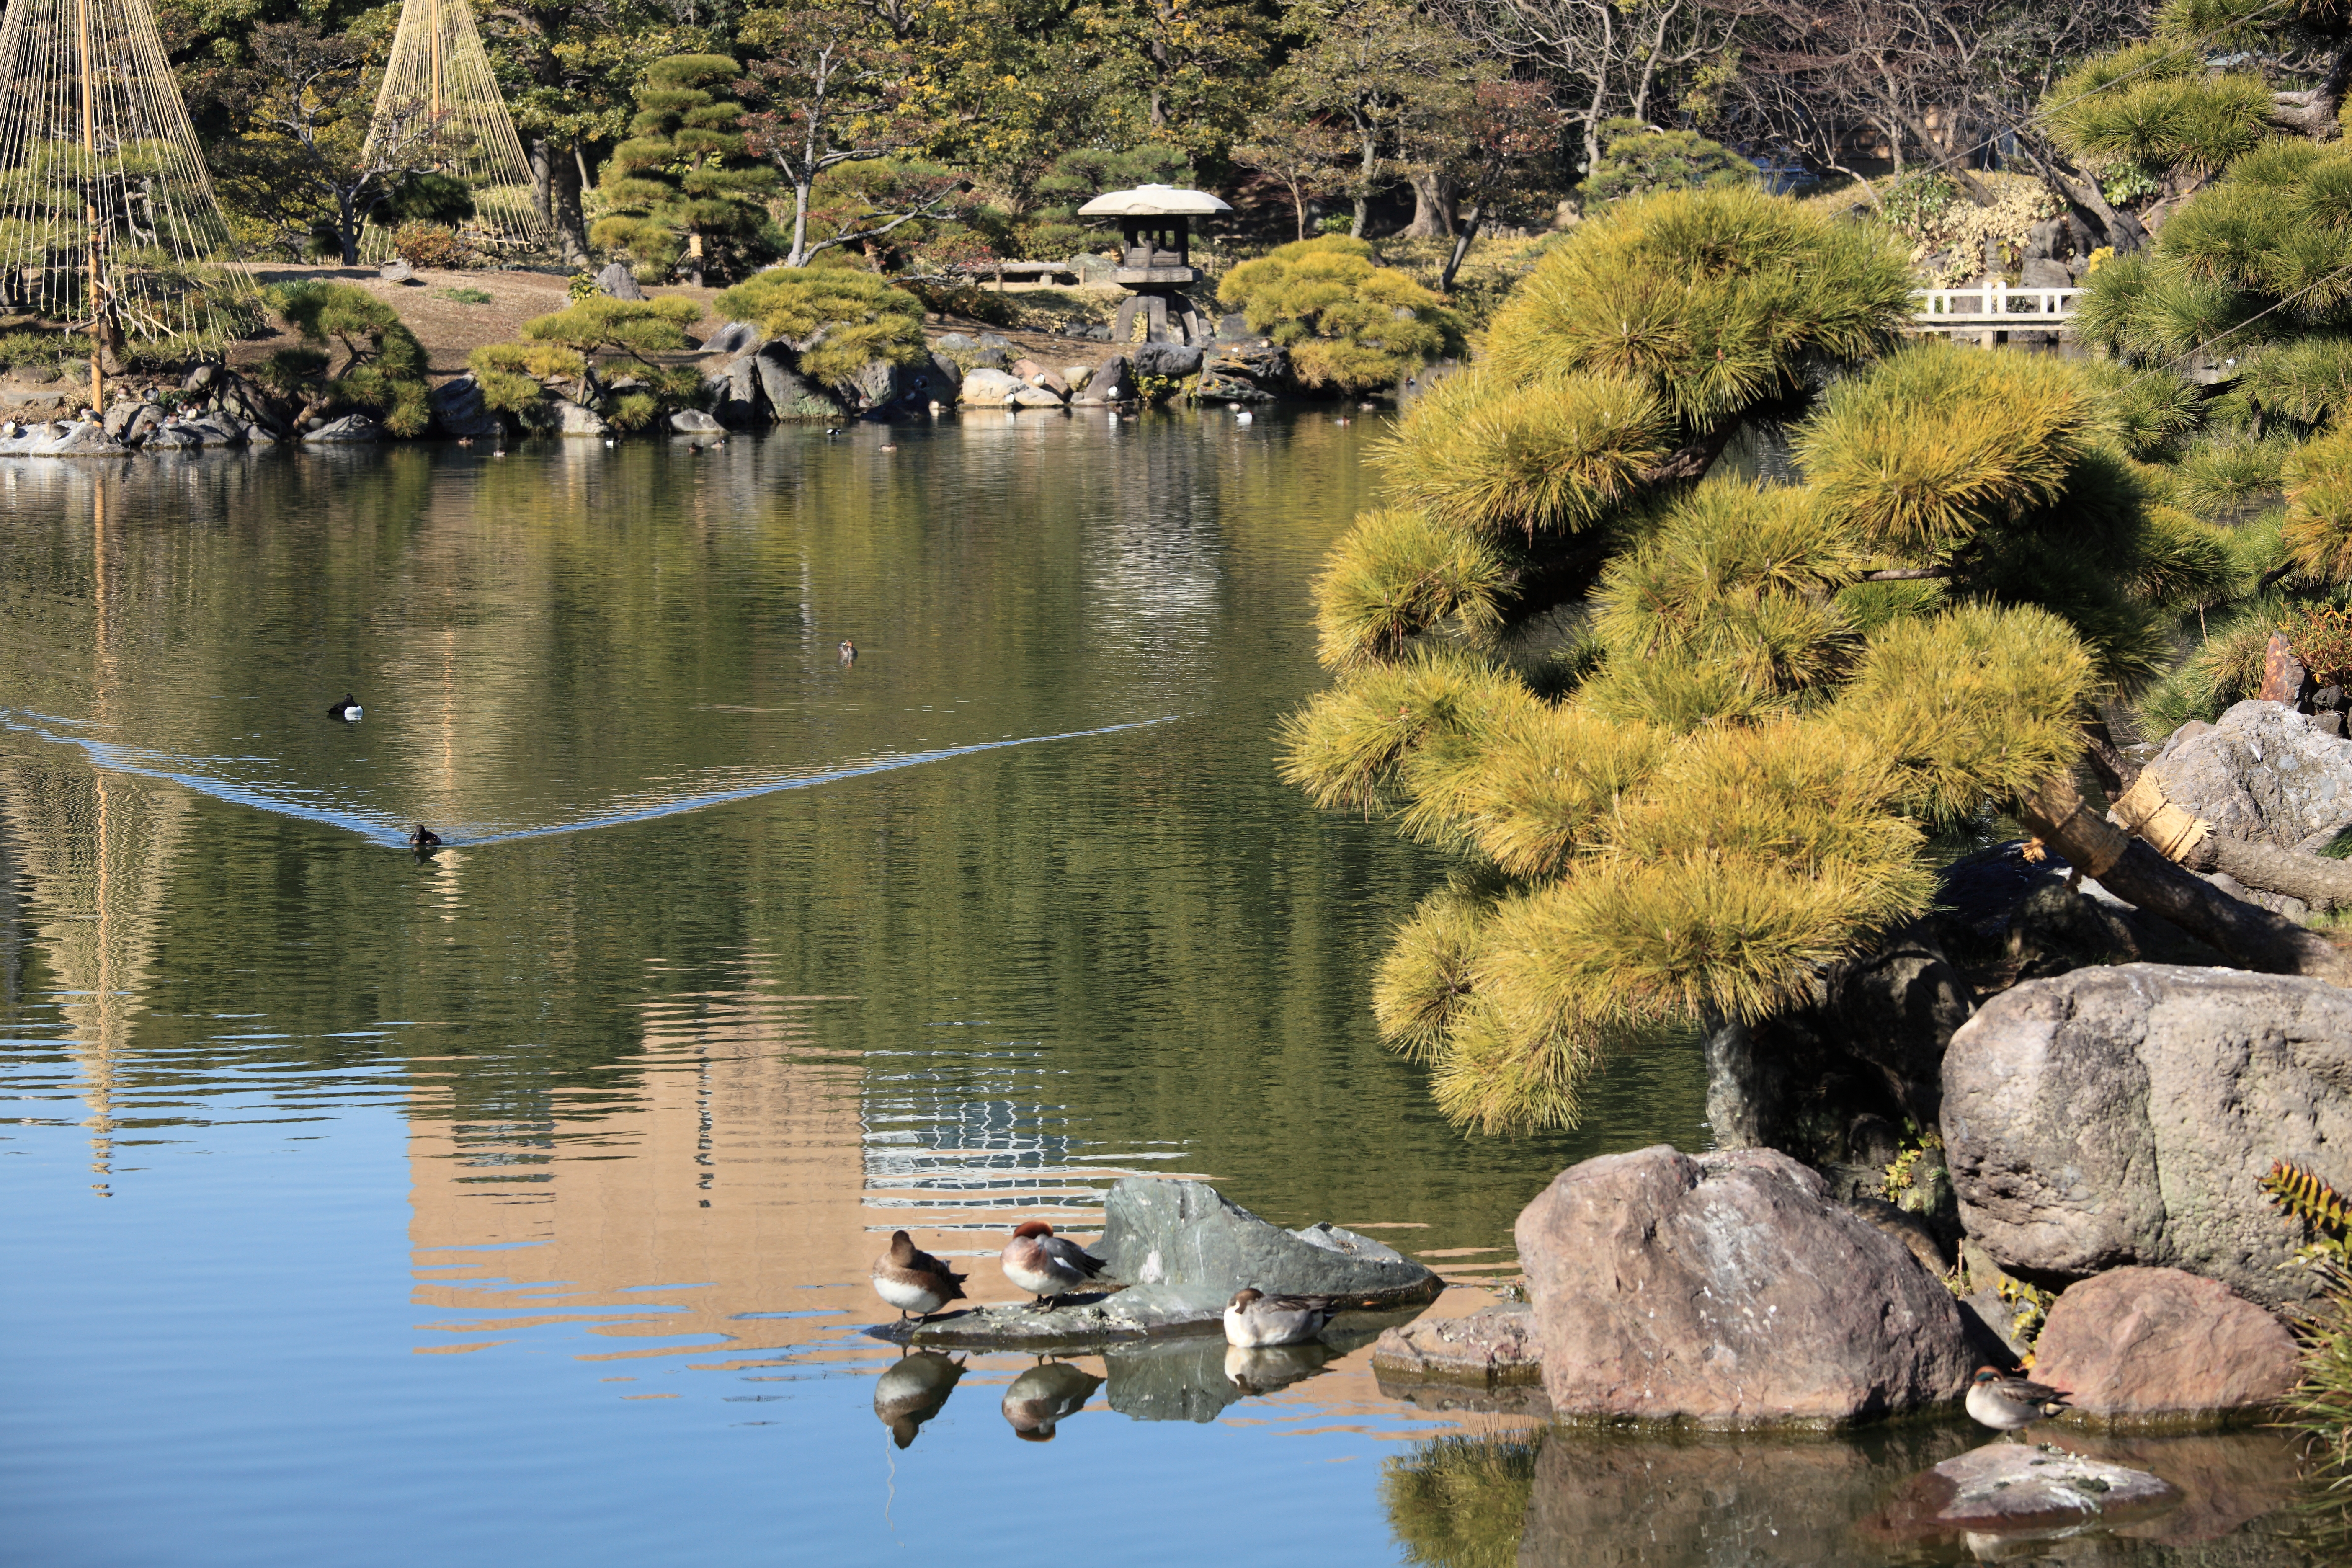
landscape, tree, water, nature, wilderness, plant, flower, lake, river, pond, stream, reflection, high, autumn, reservoir, garden, body of water, cool image, japanese, 5d, style, hires, markii, hi, res, resolution, woody plant